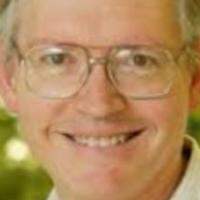
Age group: age 41-55